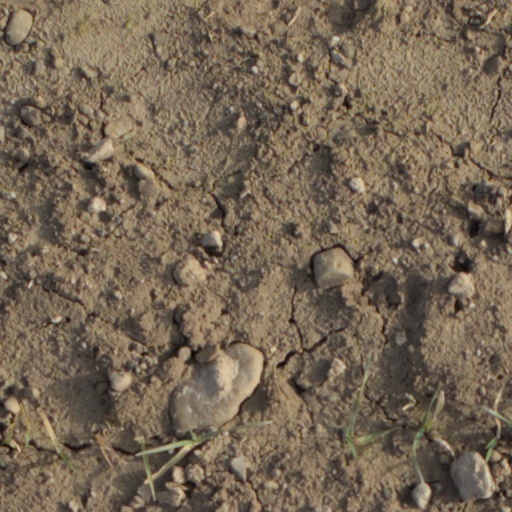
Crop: wheat